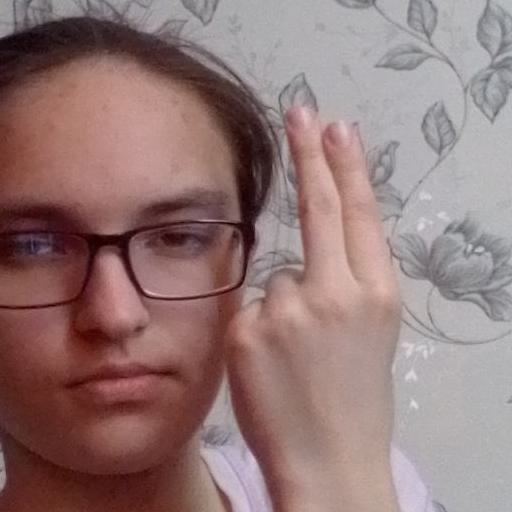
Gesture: two_up_inverted